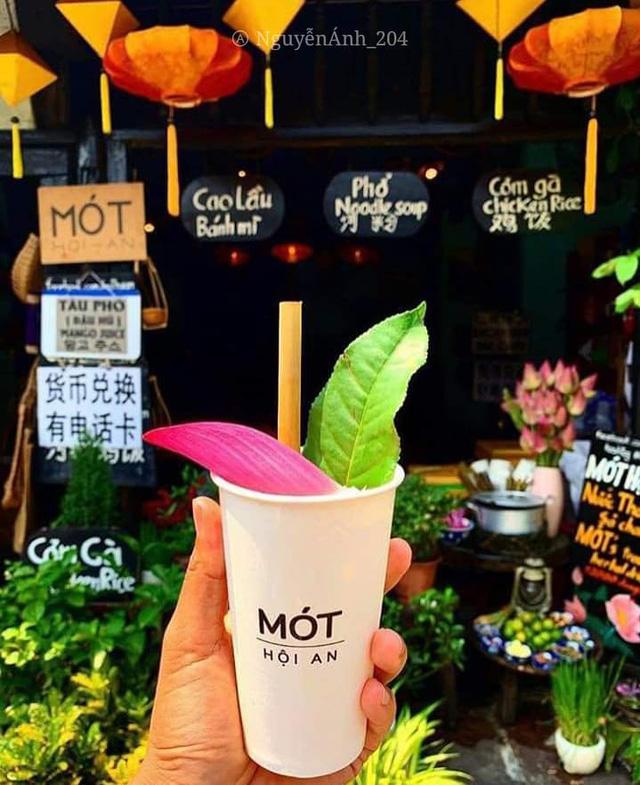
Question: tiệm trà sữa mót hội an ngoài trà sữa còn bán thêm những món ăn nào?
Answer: bánh mì, phở, cơm gà